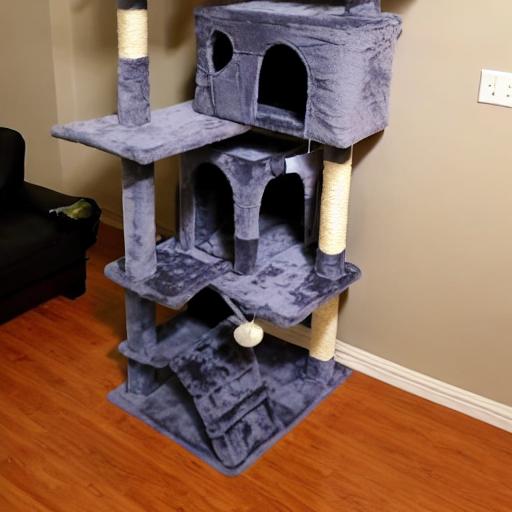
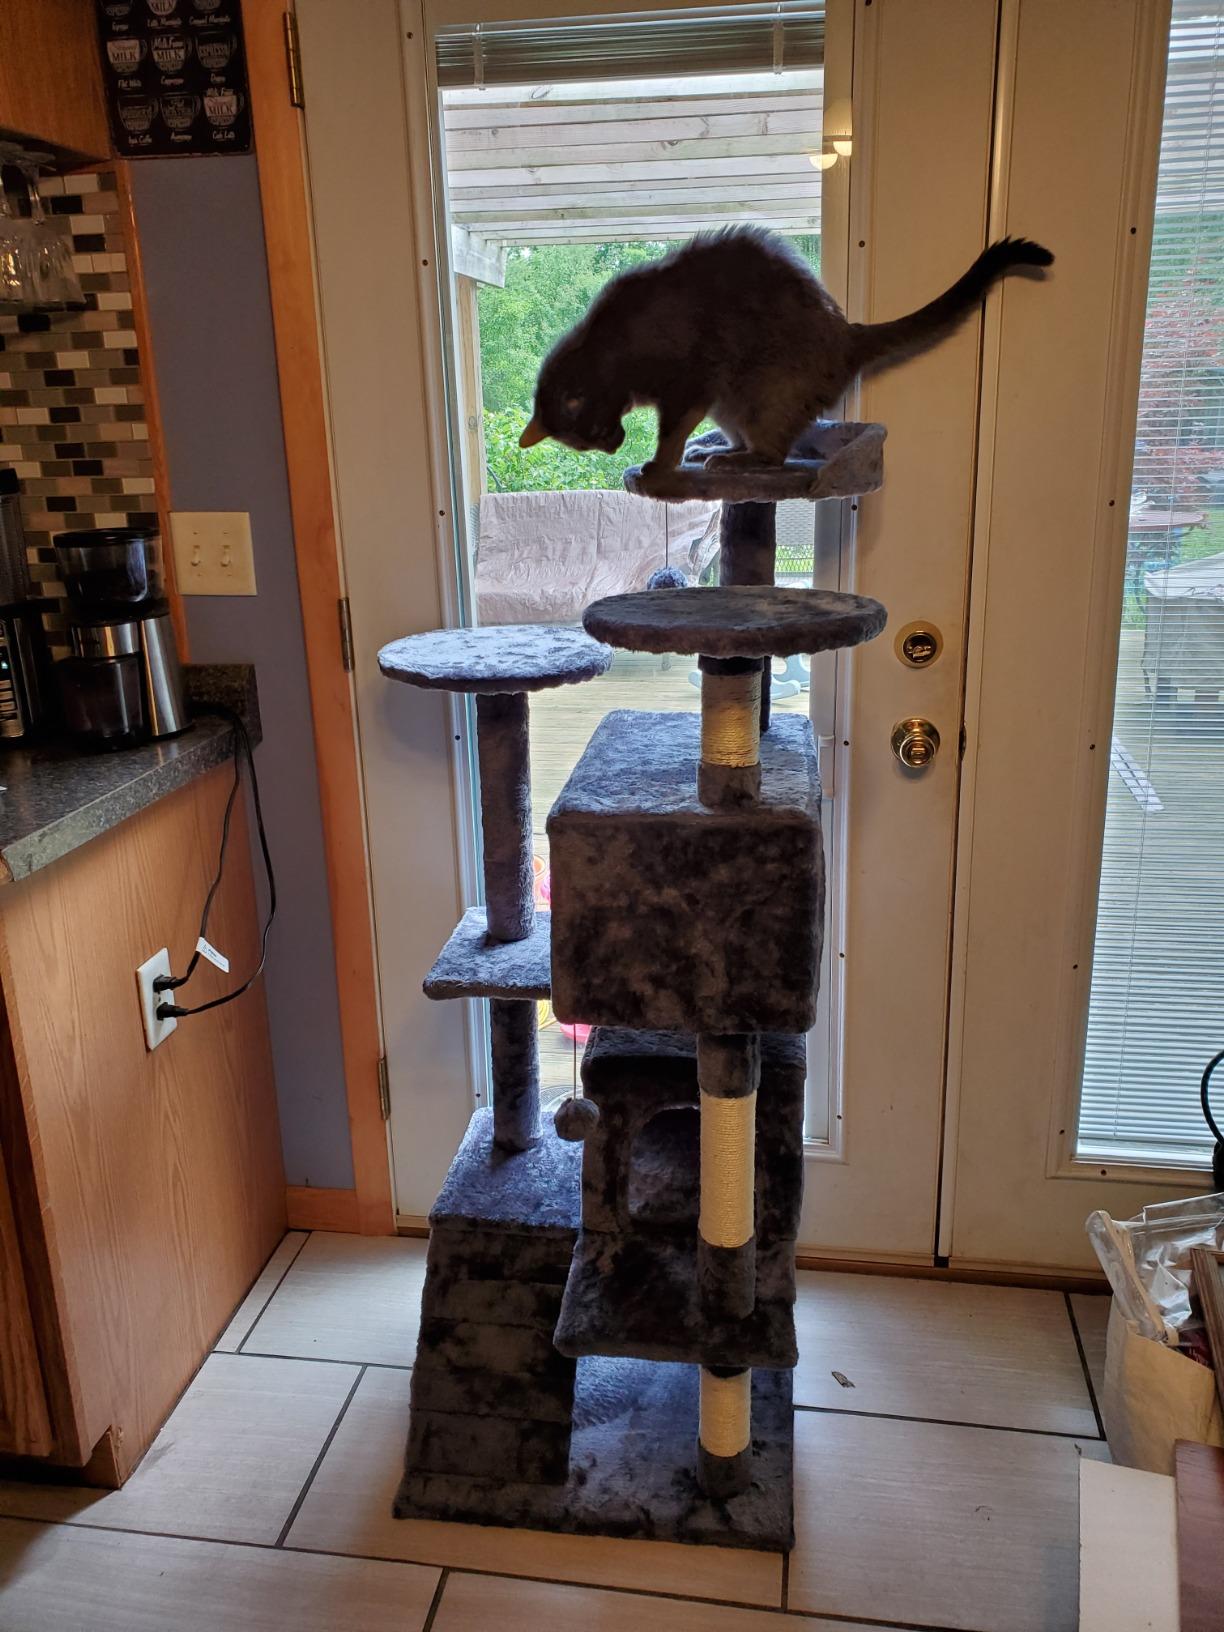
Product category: items_cat tree
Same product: no